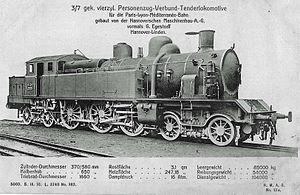
Il s'agit des locomotives acquises par les anciennes compagnies et réformées avant la création de la SNCF le 1ᵉʳ janvier 1938.
Les 232 BT PLM 1 à 45 sont des machines tender de banlieue de la compagnie PLM, capables de circuler dans les deux sens avec deux postes de conduites. Elles sont construites à 45 exemplaires entre 1909 et 1914 et portent les numéros 5501 à 5545.